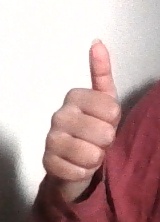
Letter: aleff